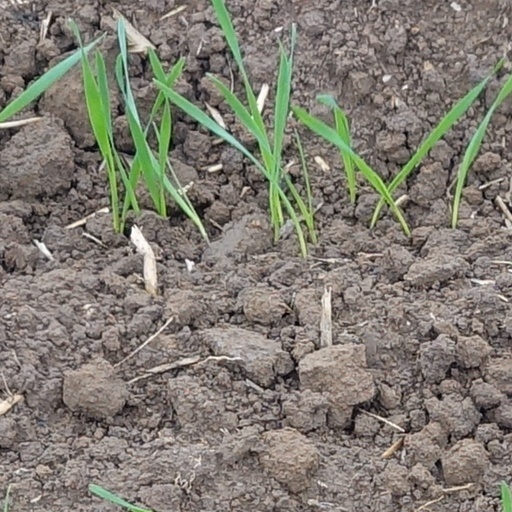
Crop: wheat